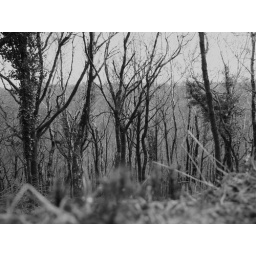
tree's in black and white